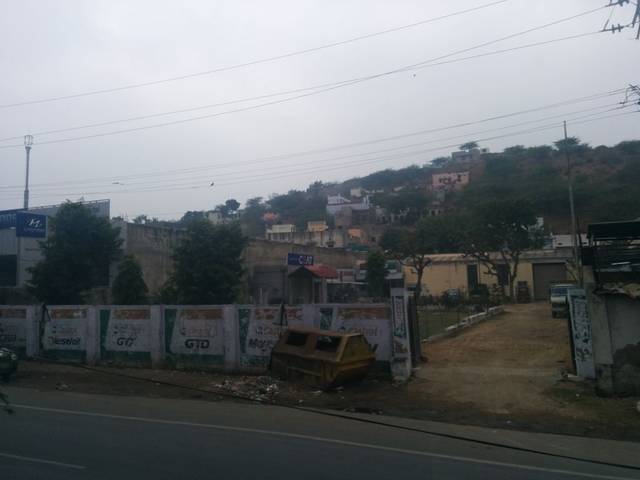
Region: India
Coordinates: 26.483, 74.665